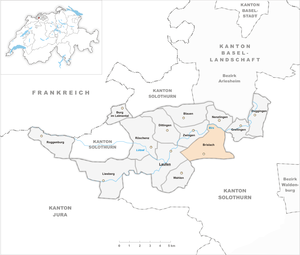
Brislach est une commune suisse du canton de Bâle-Campagne, située dans le district de Laufon.